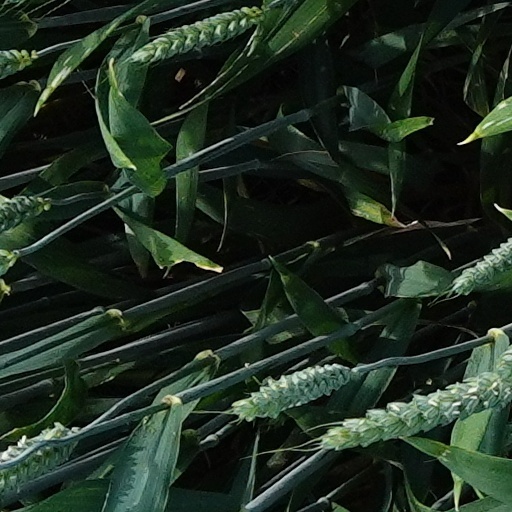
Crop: wheat